Tharu people

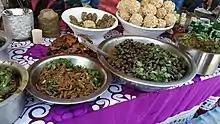
Tharu food during Maghe Sankranti festival

Ashtimki painting is a type of painting drawn on the day of Ashtimki festival celebrated by the Tharus in the western region of Nepal using home-made colors made from red clay (red), bean leaves (green) and burnt wild grass (black). The painting depicts the story of evolution. The main components of the painting are Krishna, a Neolamarckia cadamba tree, a boat, fish, crabs, tortoise, monkeys and other animals, the ten-headed demon Ravana, Pandava, Draupadi, a sun and a moon.